Creative Cities Network

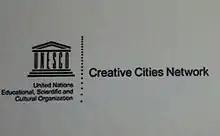
Photograph of the Creative City network logo in Yokohama, Japan

The UNESCO Creative Cities Network (UCCN) is a flagship city programme of UNESCO launched in 2004 to promote cooperation among cities which have recognized culture and creativity as strategic drivers of sustainable urban development. , there are almost 300 cities from around 90 countries in the network.